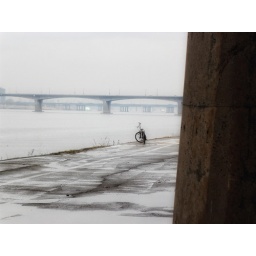
a bike by the river